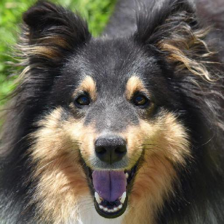
Label: animals